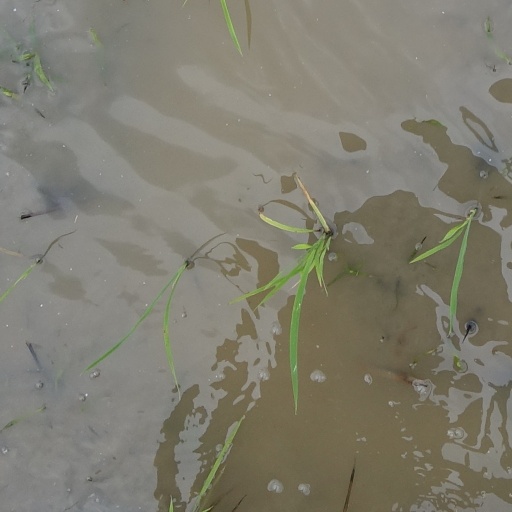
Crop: rice